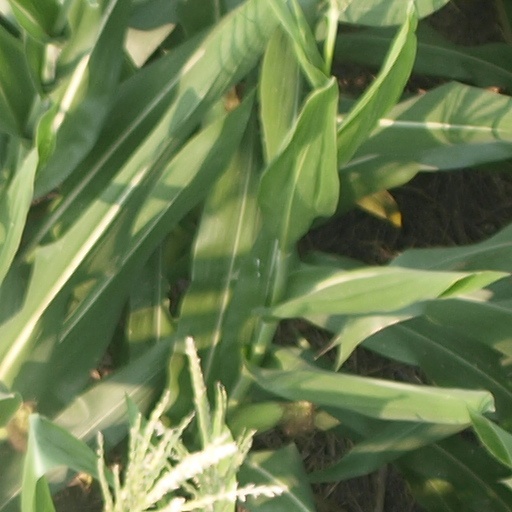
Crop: maize; corn